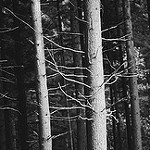
Label: B & W